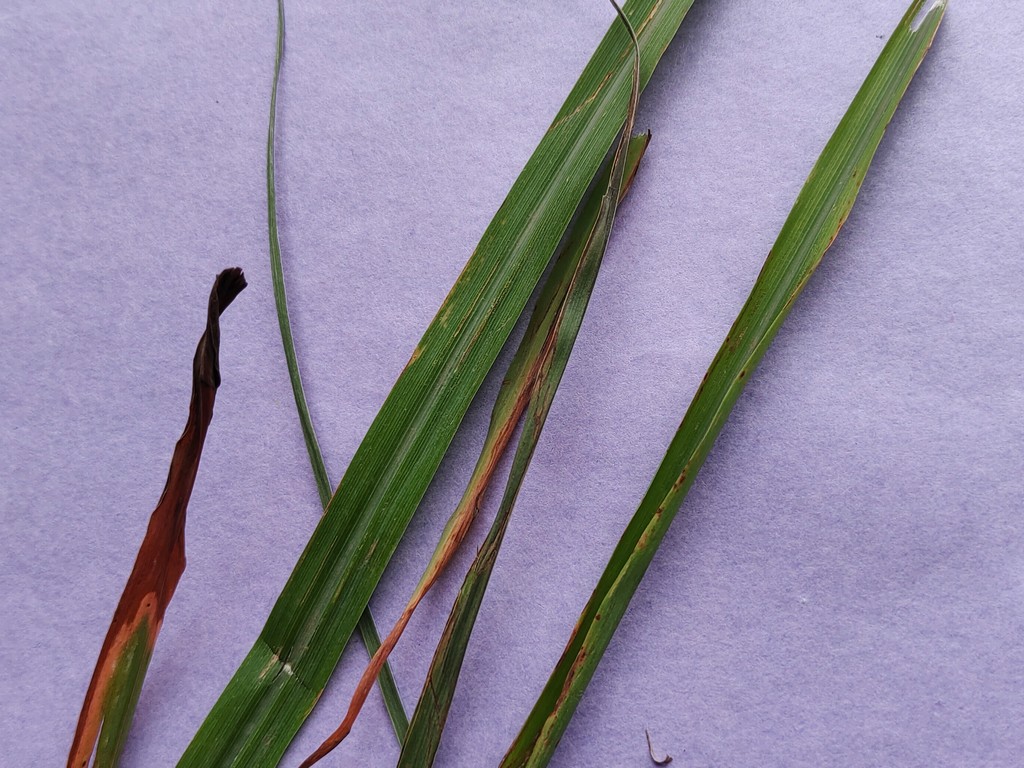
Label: Unhealthy